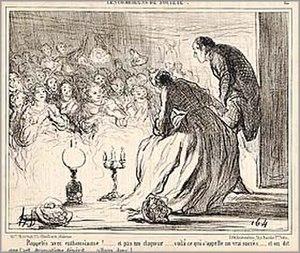
1ᵉʳ mai : L'Avare en gants jaunes d'Eugène Labiche, au Théâtre du Palais-Royal